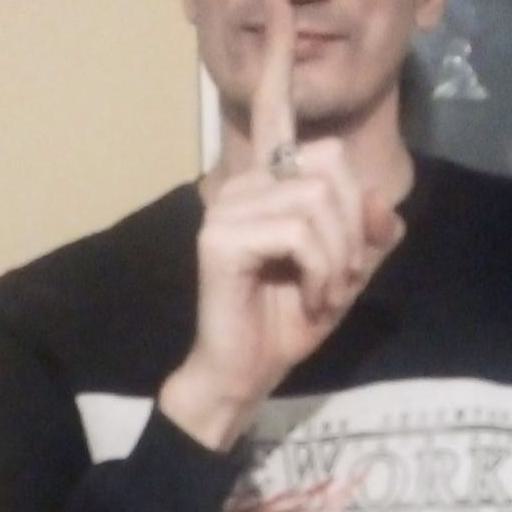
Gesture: mute